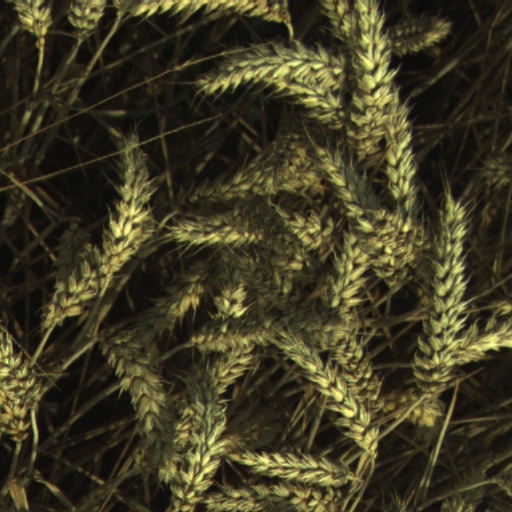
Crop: wheat